University of Bedfordshire

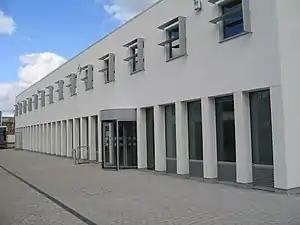
University of Bedfordshire – Bedford Campus Centre

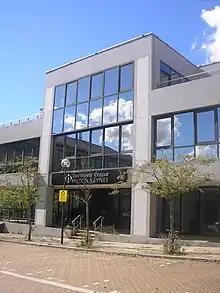
The original University Centre Milton Keynes building at 200 Silbury Boulevard.

The Bedford campus includes a Physical Education and Sport Science Centre used to train athletes in the 2012 Olympic Games, and a Bedford Campus Centre boasting a 280-seat theatre, dance studios, a restaurant and social spaces for students. Liberty Park, on-site accommodation, offers 500 en-suite study bedrooms.